Roberto Romero

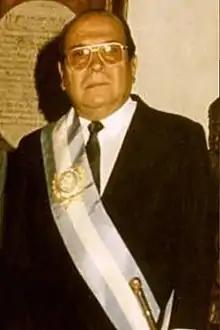

Roberto Romero (October 22, 1927 – February 15, 1992) was an Argentine Justicialist Party politician and businessman.